List of national parks of Morocco

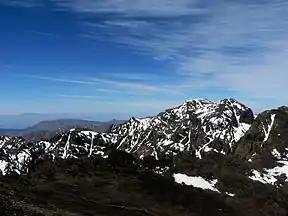
Toubkal, at , in Toubkal National Park

There are 11 national parks in Morocco. Toubkal National Park, established in 1942, is the oldest and by far the most visited. The parks are situated rather well in-line, so it already allows wildlife migration to some extent. The only missing component in this wildlife corridor is a gap between Al-Hoceima and Seghir (so roughly at the location of Hakkama). Closing this gap would facilitate wildlife passage (of mainly birds) to the Spanish park of Los Alcornocales.